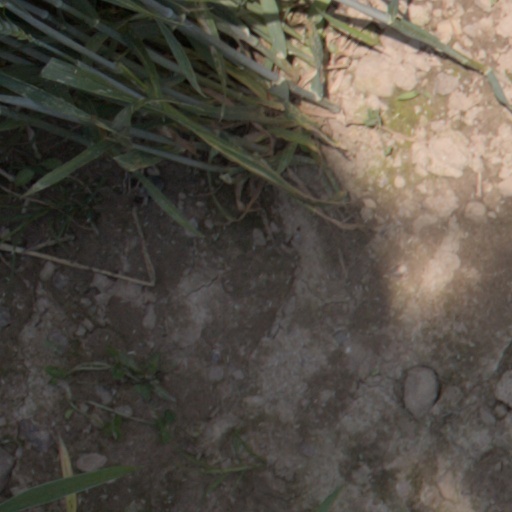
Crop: wheat